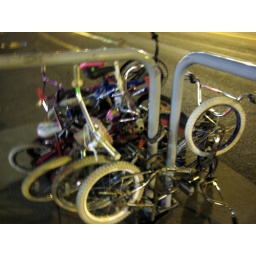
This is a bike rack in Portland that is notorious for having tons of children's bikes packed into it